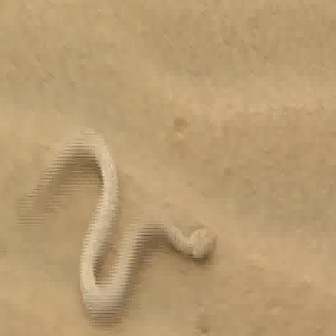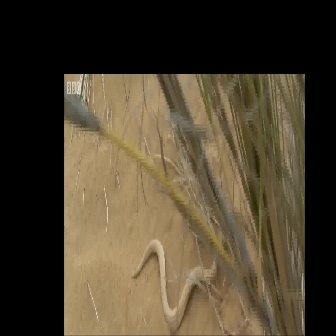
  Please identify the target specified by the bounding box [20,126,213,320] in the first image and locate it in the second image. Return the coordinates in [x_min,y_min,x_max,y_max] format.
Answer: [131,229,234,332]